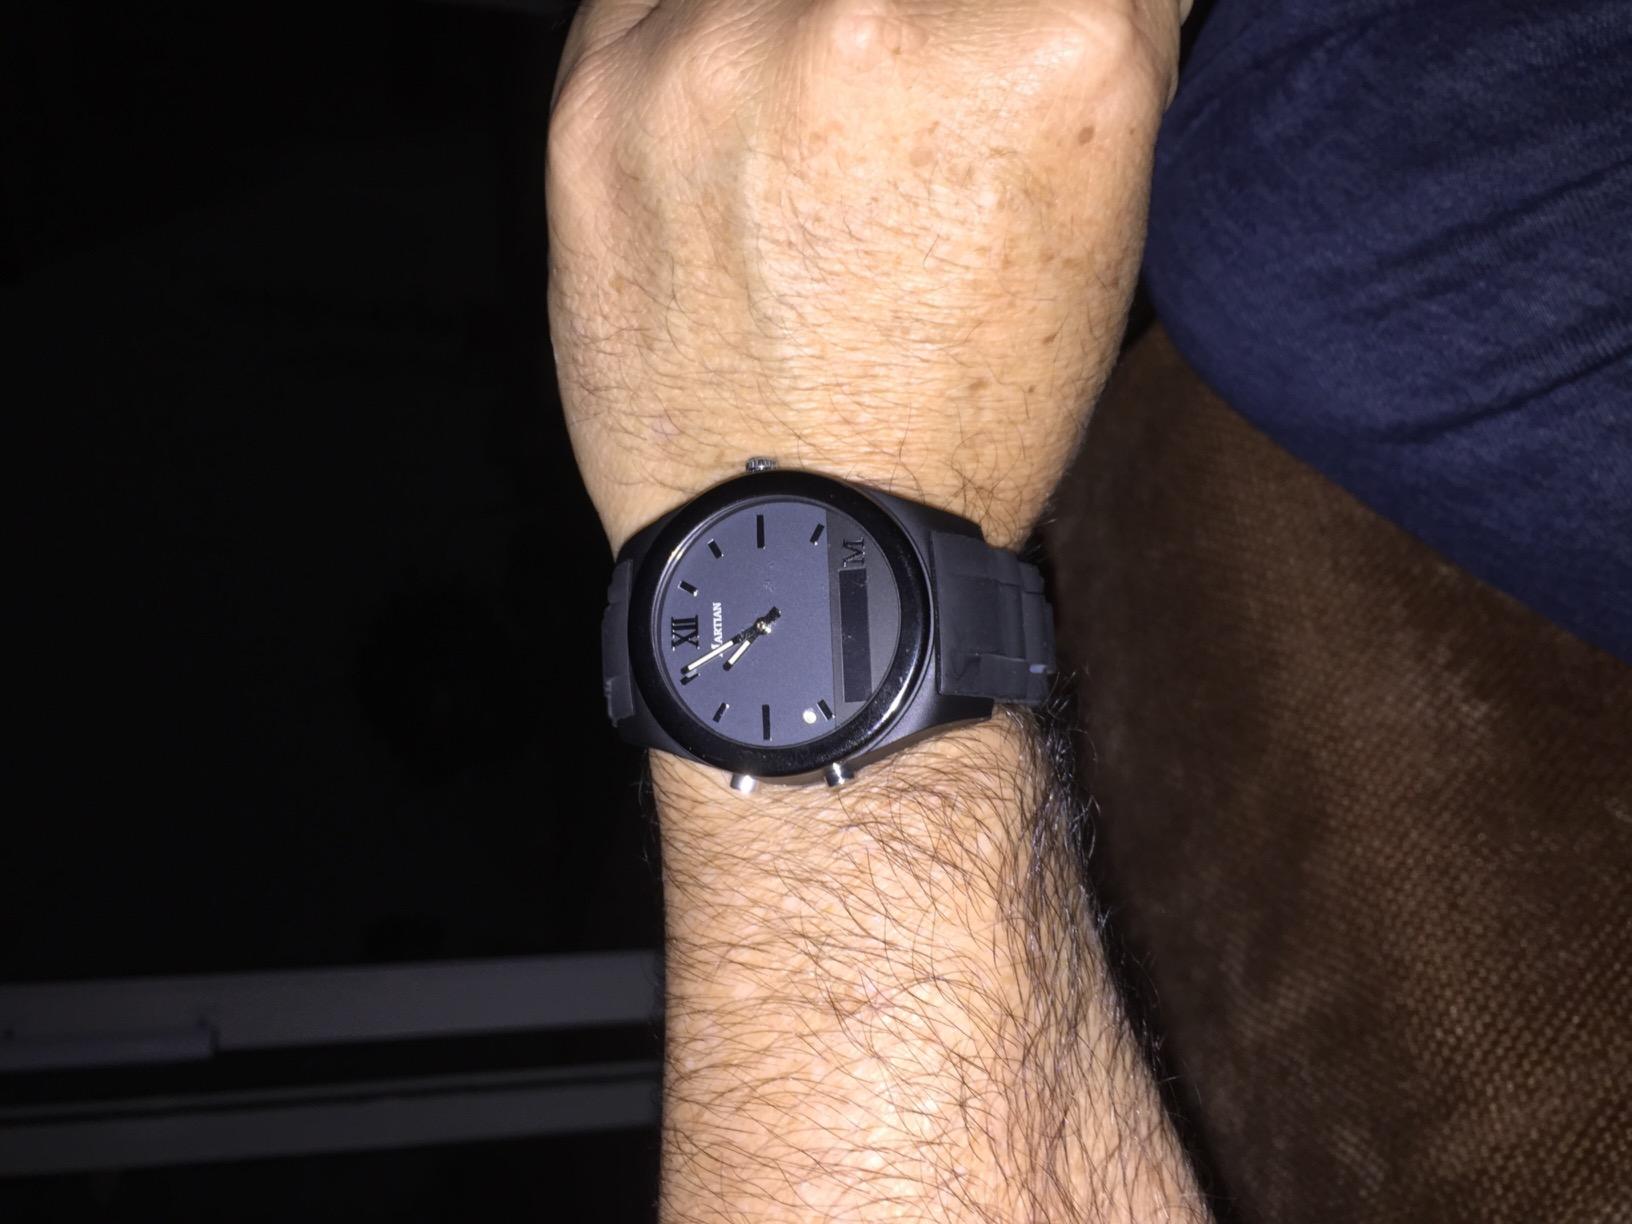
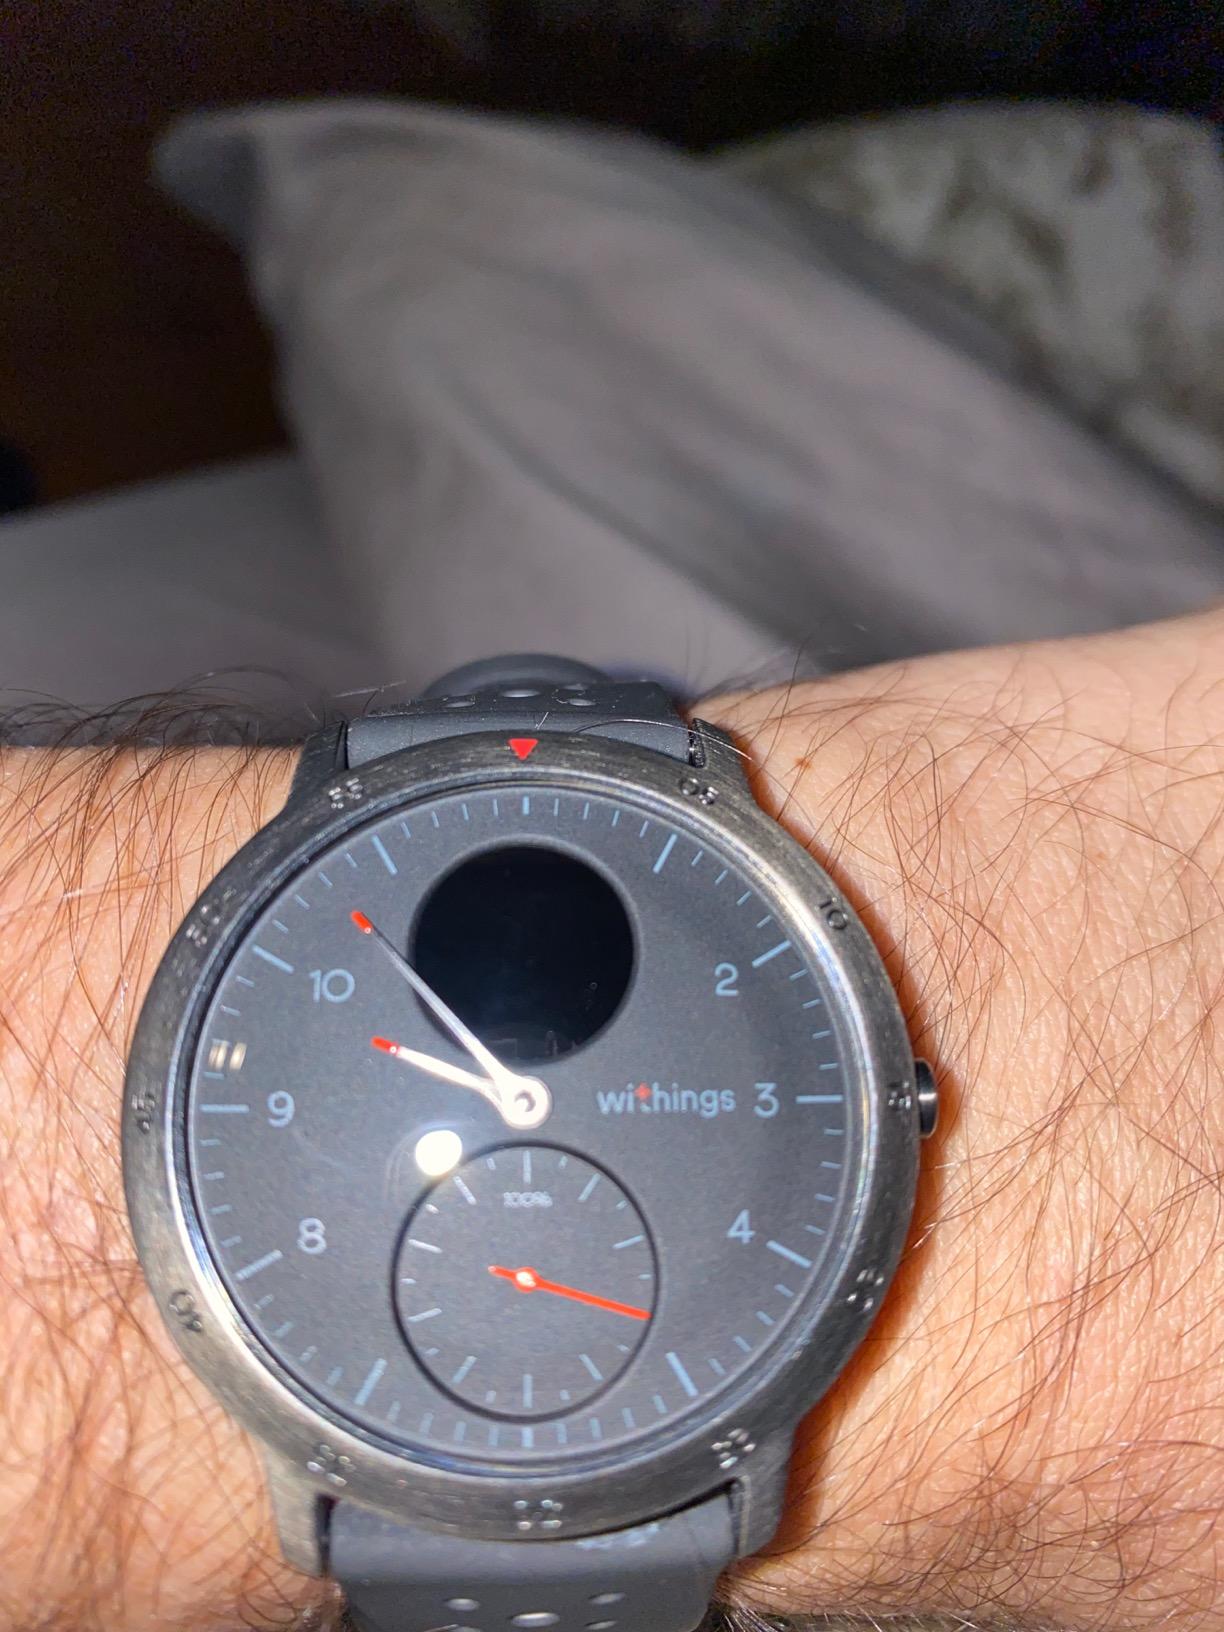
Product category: smartwatch
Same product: no